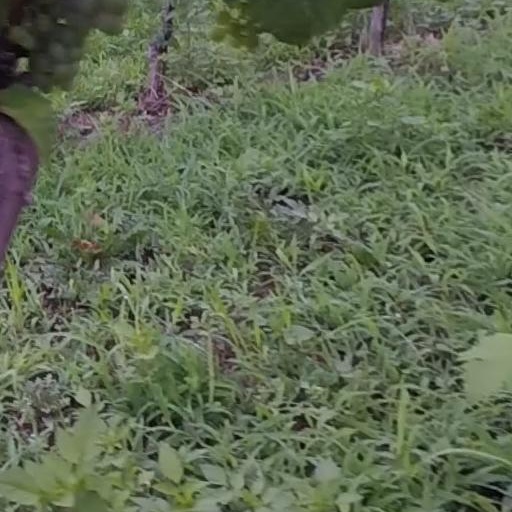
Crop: grape